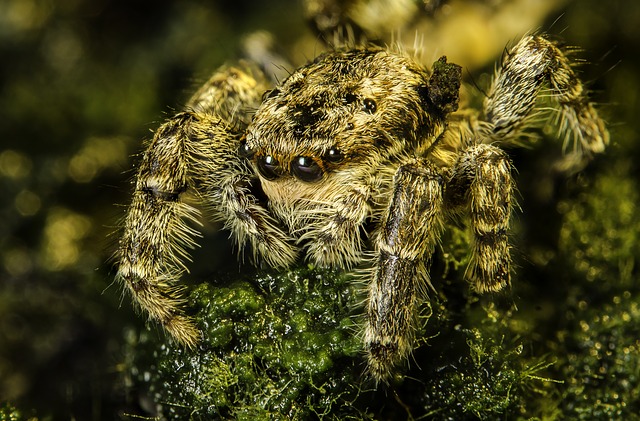
Label: spider